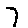
Label: 7